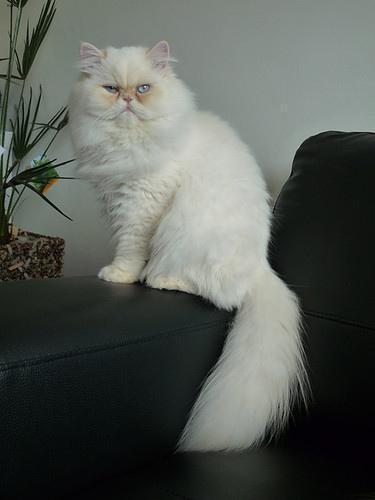
Persian